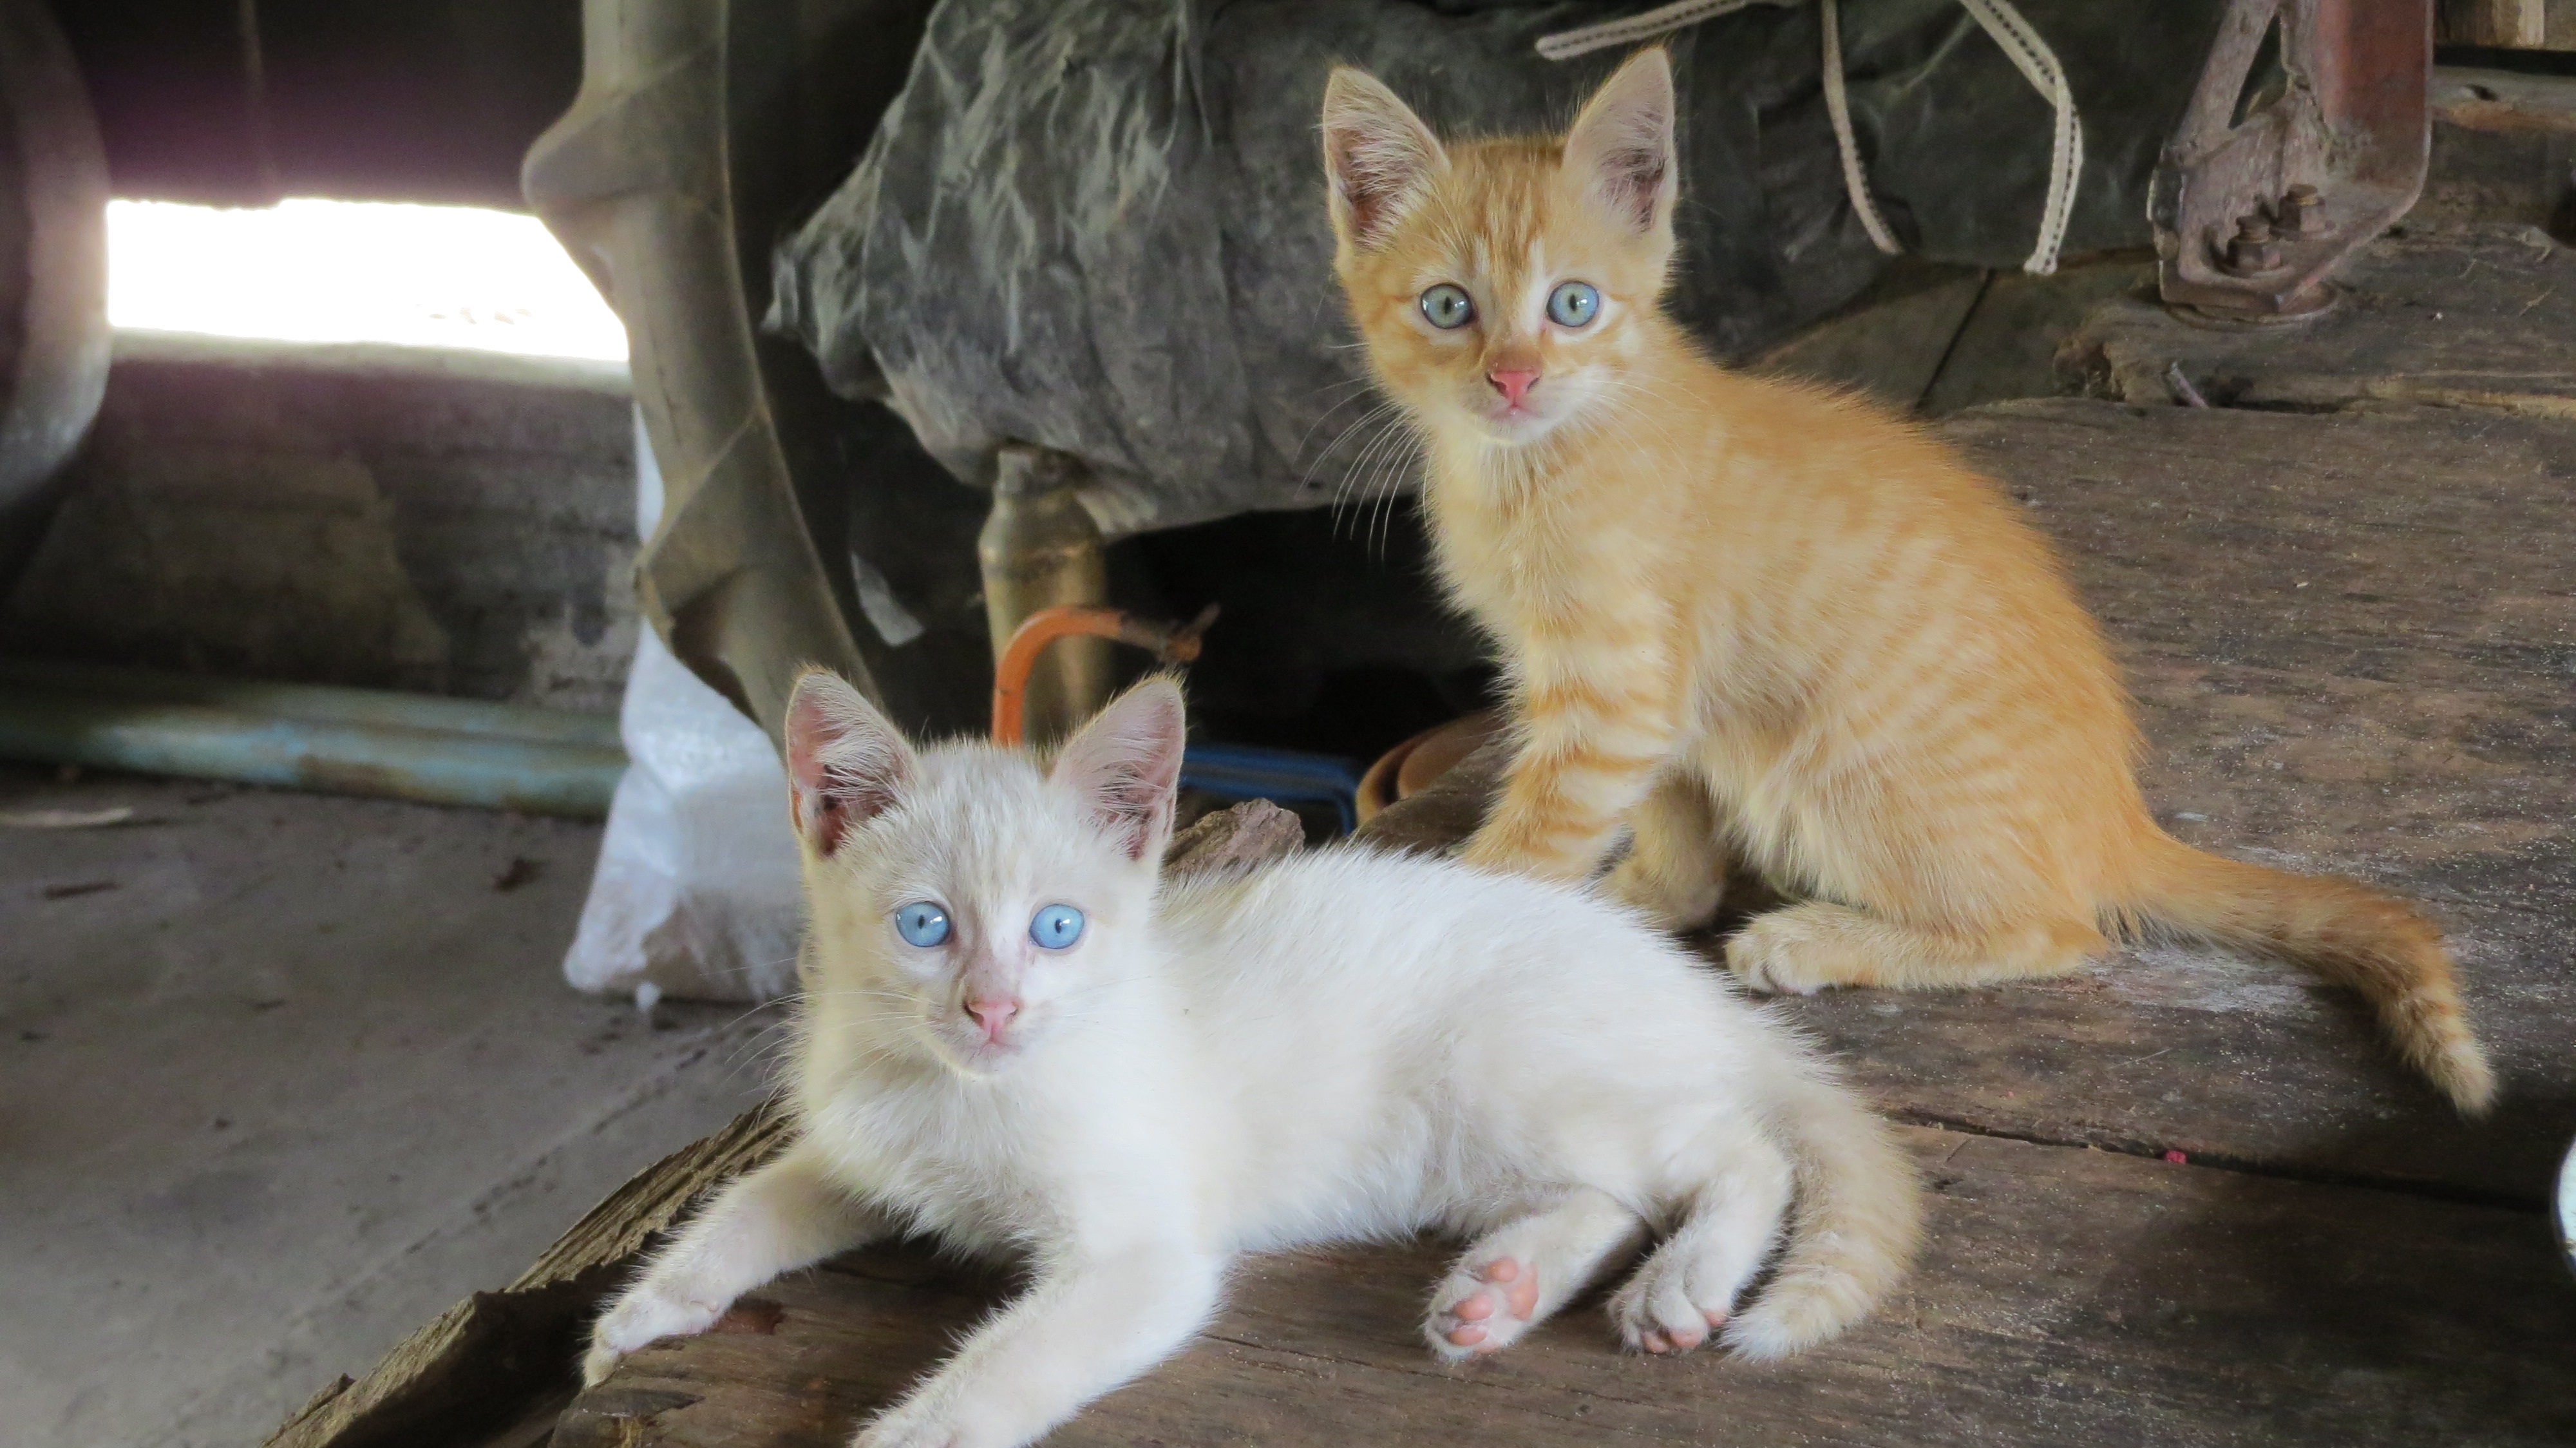
animal, kitten, cat, mammal, cats, whiskers, animals, vertebrate, feline look, feline stopped, small to medium sized cats, cat like mammal, domestic short haired cat